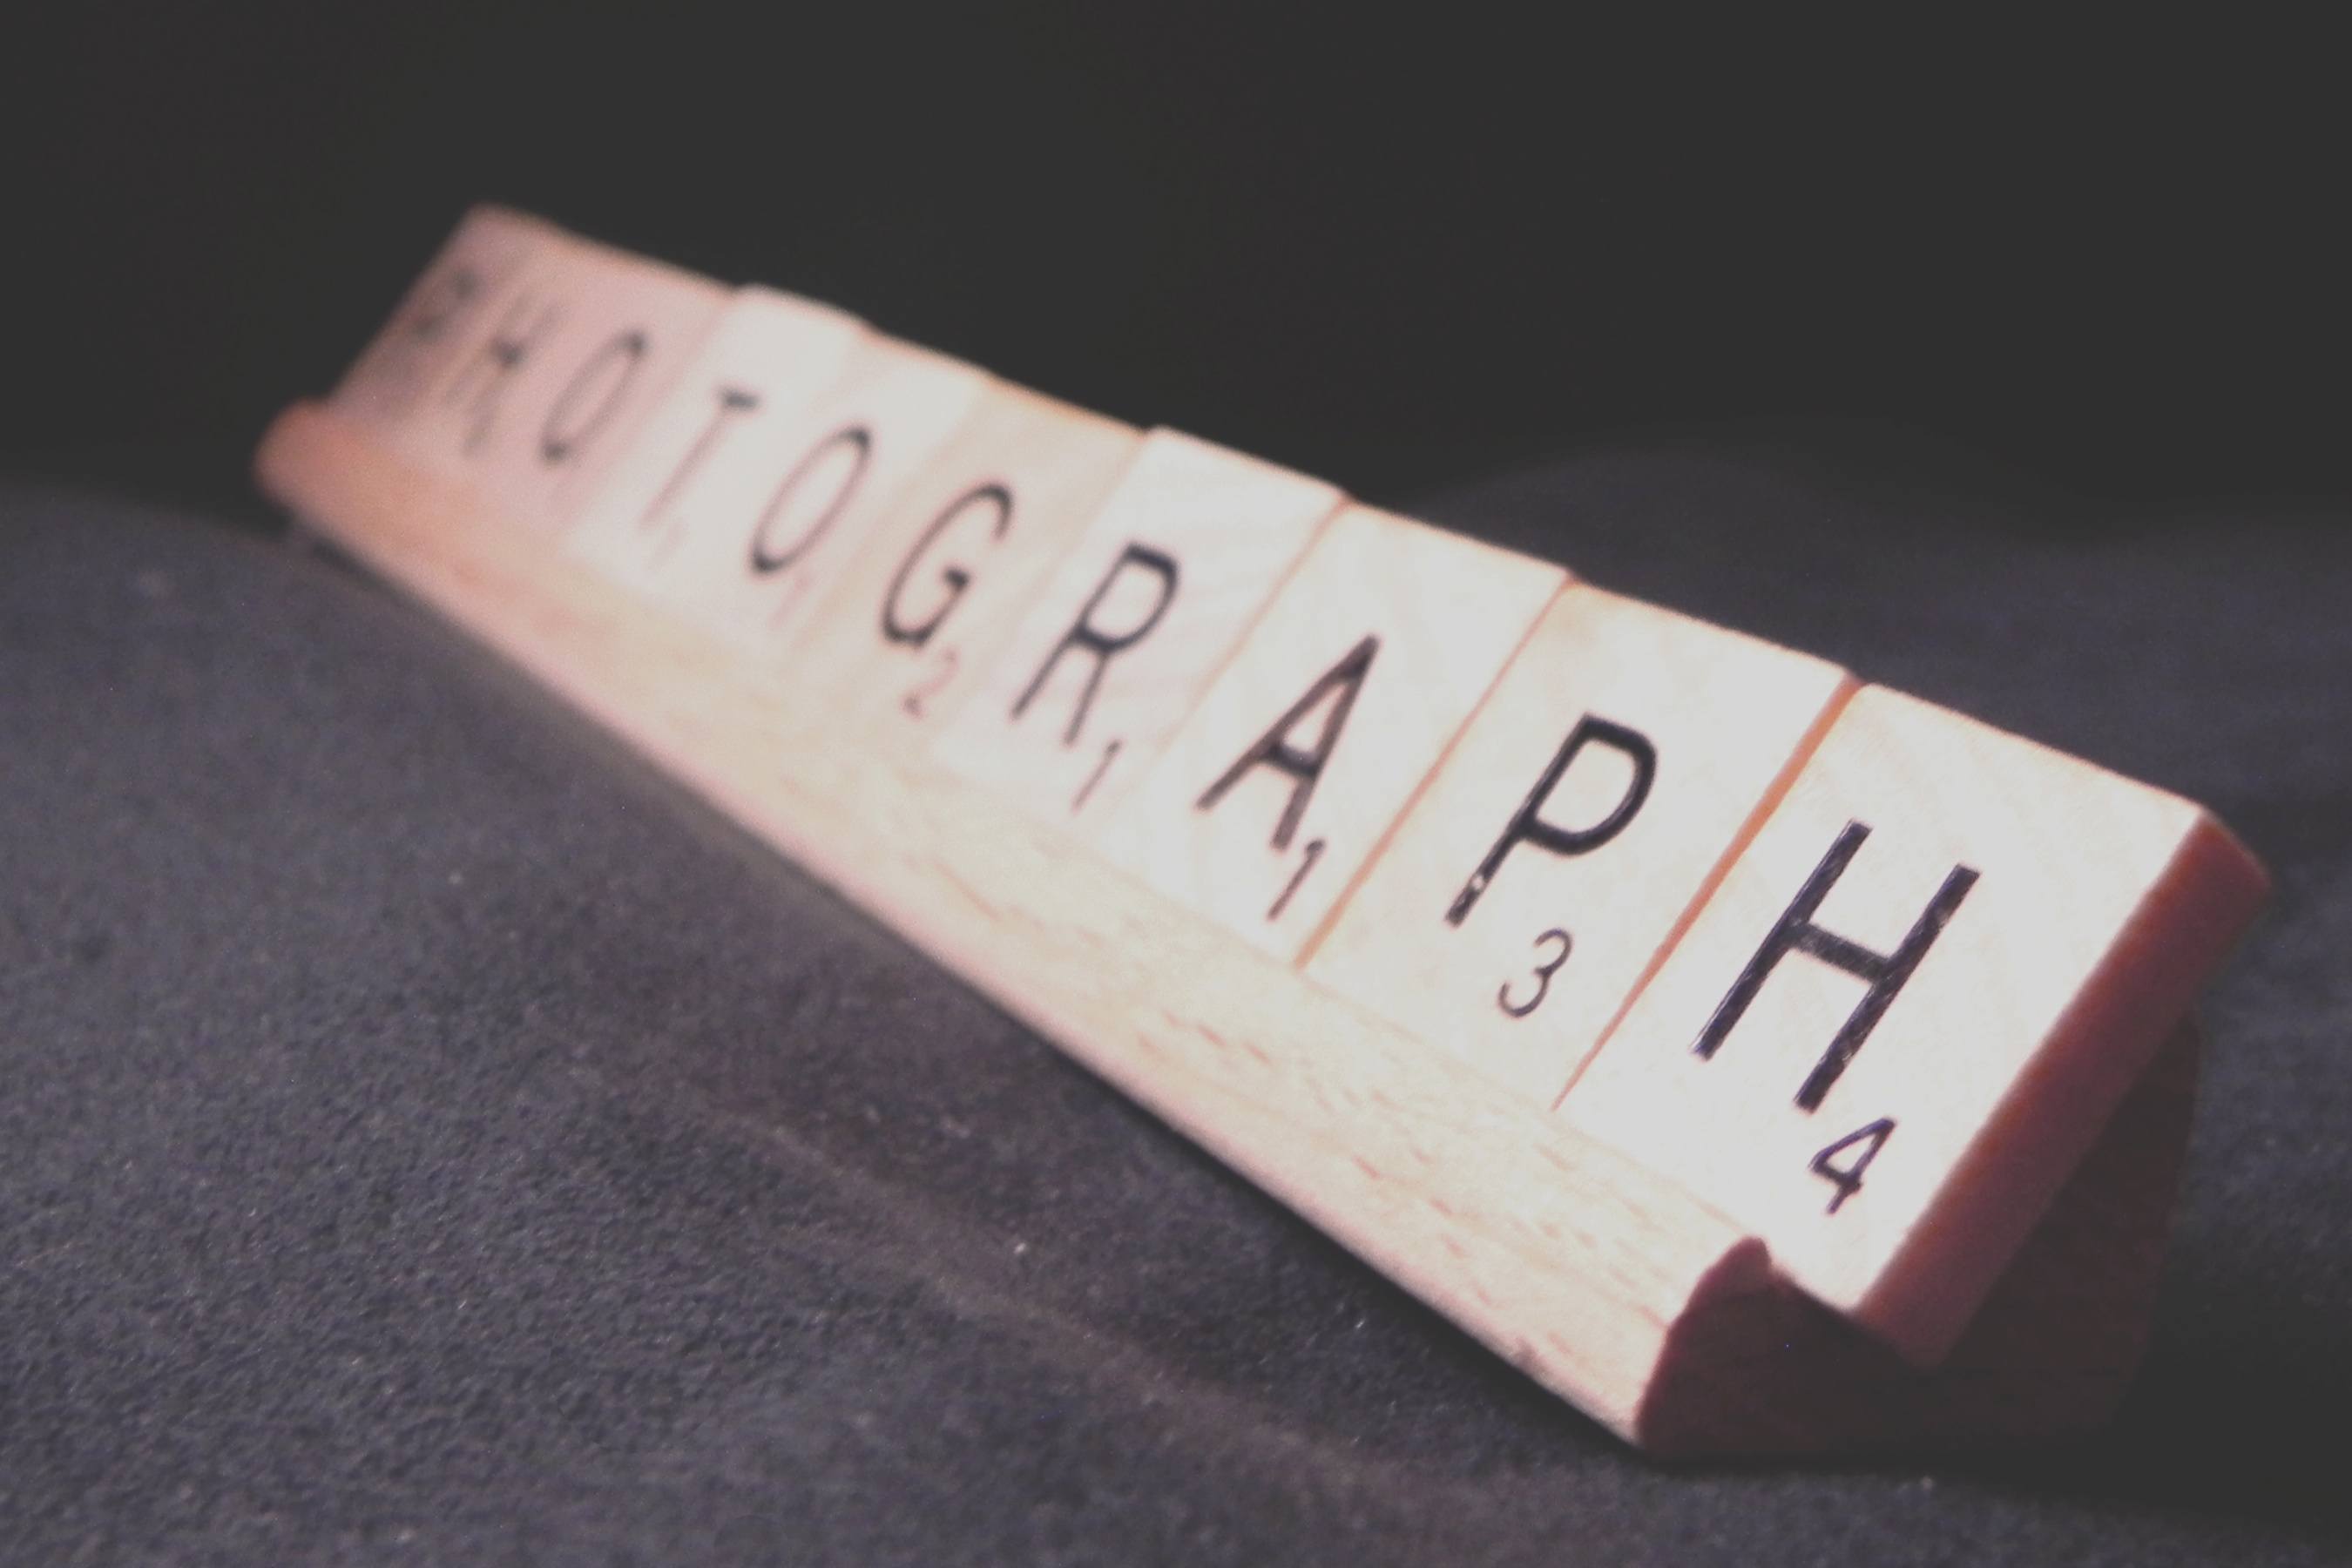
number, label, brand, font, shape